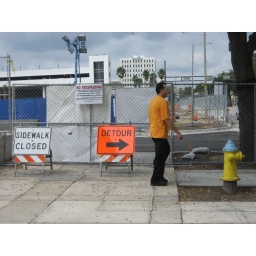
The sidewalk is blocked so you have to walk in the street to get to the other side.